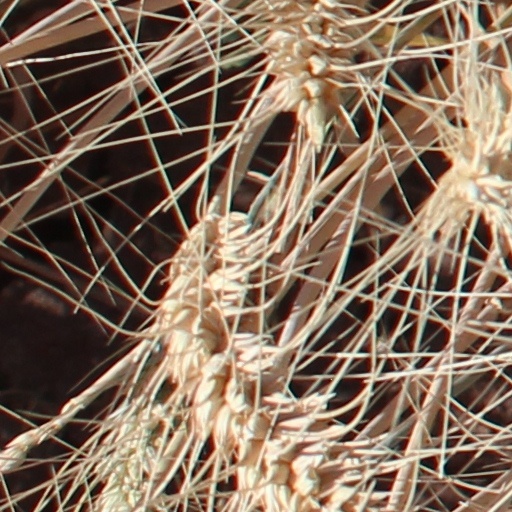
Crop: wheat